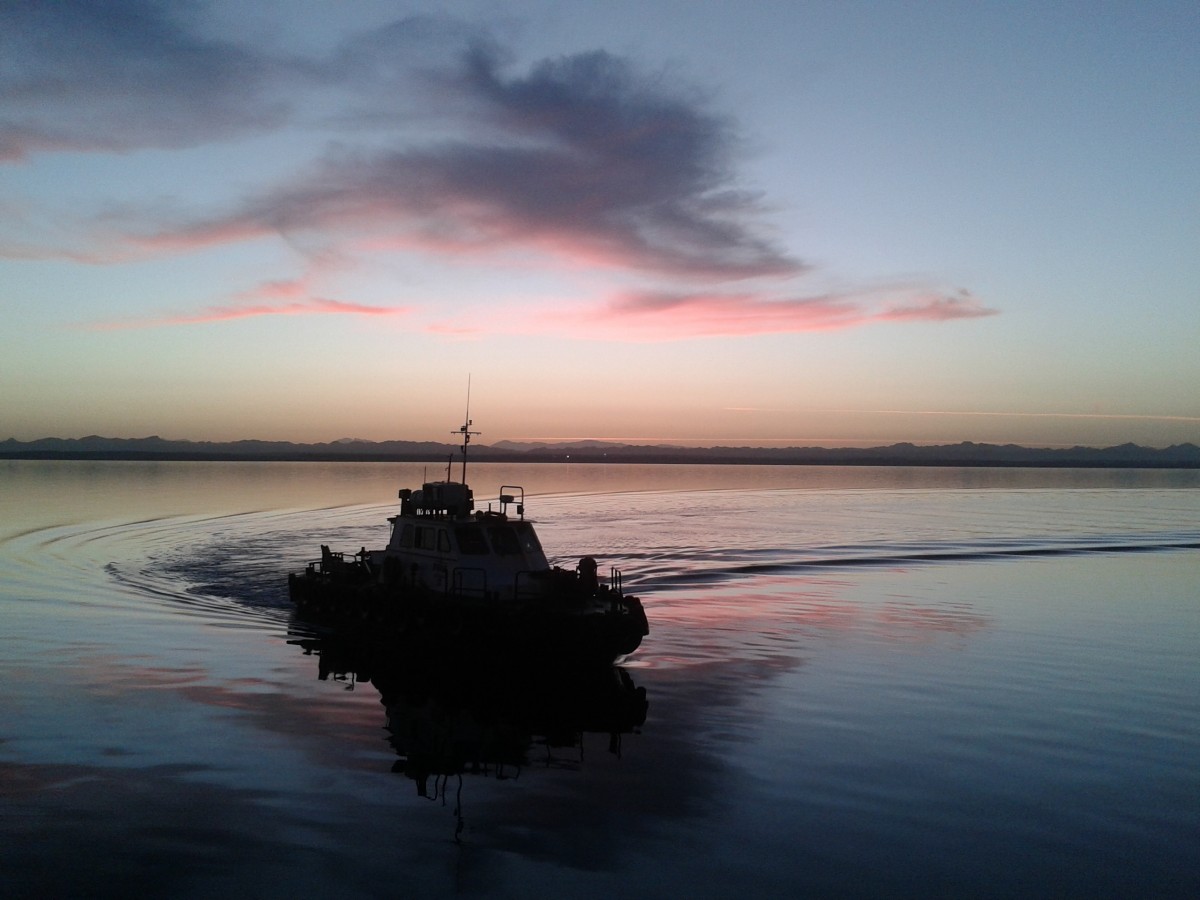
Tags: coast, ocean, horizon, cloud, sunrise, sunset, morning, wave, dawn, dusk, evening, reflection, vehicle, bay, watercraft